Homebake

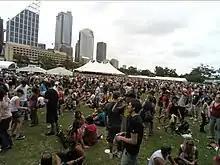
Homebake 2006 - The Domain

Homebake was an annual Australian rock festival, featuring an all-Australian lineup (with the occasional artist from New Zealand). The festival was first held on 3 January 1996 at Belongil Fields in Byron Bay, on the far north coast of New South Wales. The same year saw a second event held at the grounds of the University of Sydney.